2nd Division (Australia)

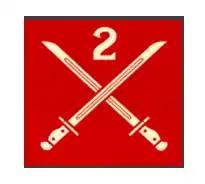

The 2nd Division of the Australian Army, also known as the 2nd (Australian) Division, commands all the Reserve brigades in Australia. These are the 4th in Victoria and Tasmania, the 5th in New South Wales, the 11th in Queensland, the 13th in Western Australia, and the 8th spread across the country. The division is also responsible for the security of Australia's northern borders through its Regional Force Surveillance Units.